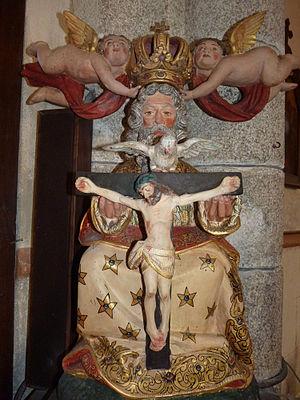
Une jolie représentation polychrome de la Sainte Trinité